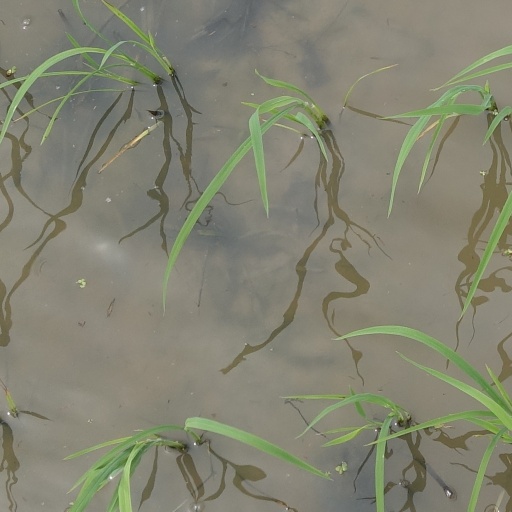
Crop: rice